Wolframite

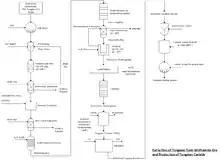
Extraction of tungsten from wolframite ore

Wolframite is highly valued as the main source of the metal tungsten, a strong and very dense material with a high melting temperature used for electric filaments and armor-piercing ammunition, as well as hard tungsten carbide machine tools. During World War II, wolframite mines were a strategic asset, due to its use in munitions and tools.